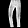
Label: Trouser